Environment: real
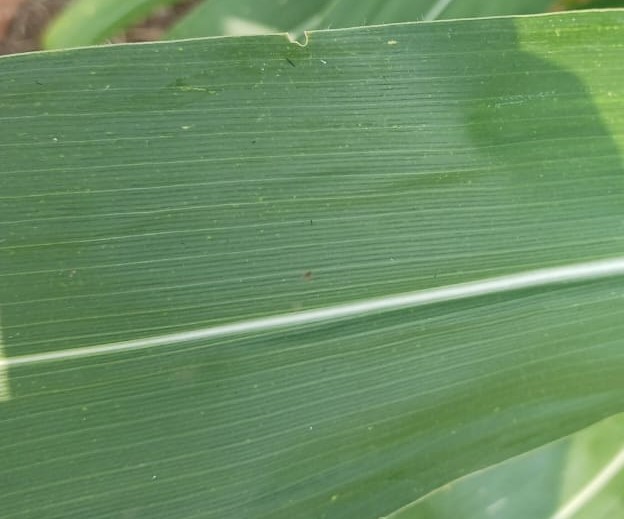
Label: healthy